Valley Centertainment

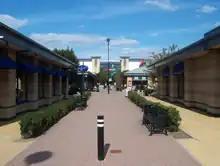

Valley Centertainment is a leisure and entertainment complex in the Don Valley in Sheffield, South Yorkshire, England. It was built on land previously occupied by steel mills which also includes what is now Meadowhall shopping centre and the Utilita Arena. It is home to several restaurants, bars, a cinema, and a bowling alley as well as other attractions.